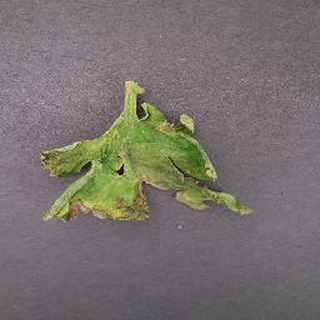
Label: tomato_late_blight